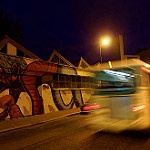
Scene: Outdoor